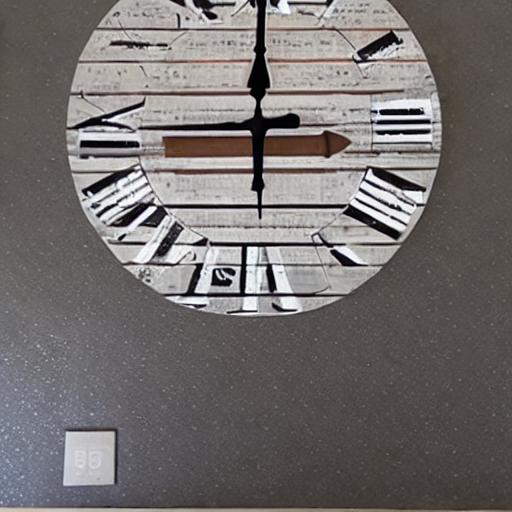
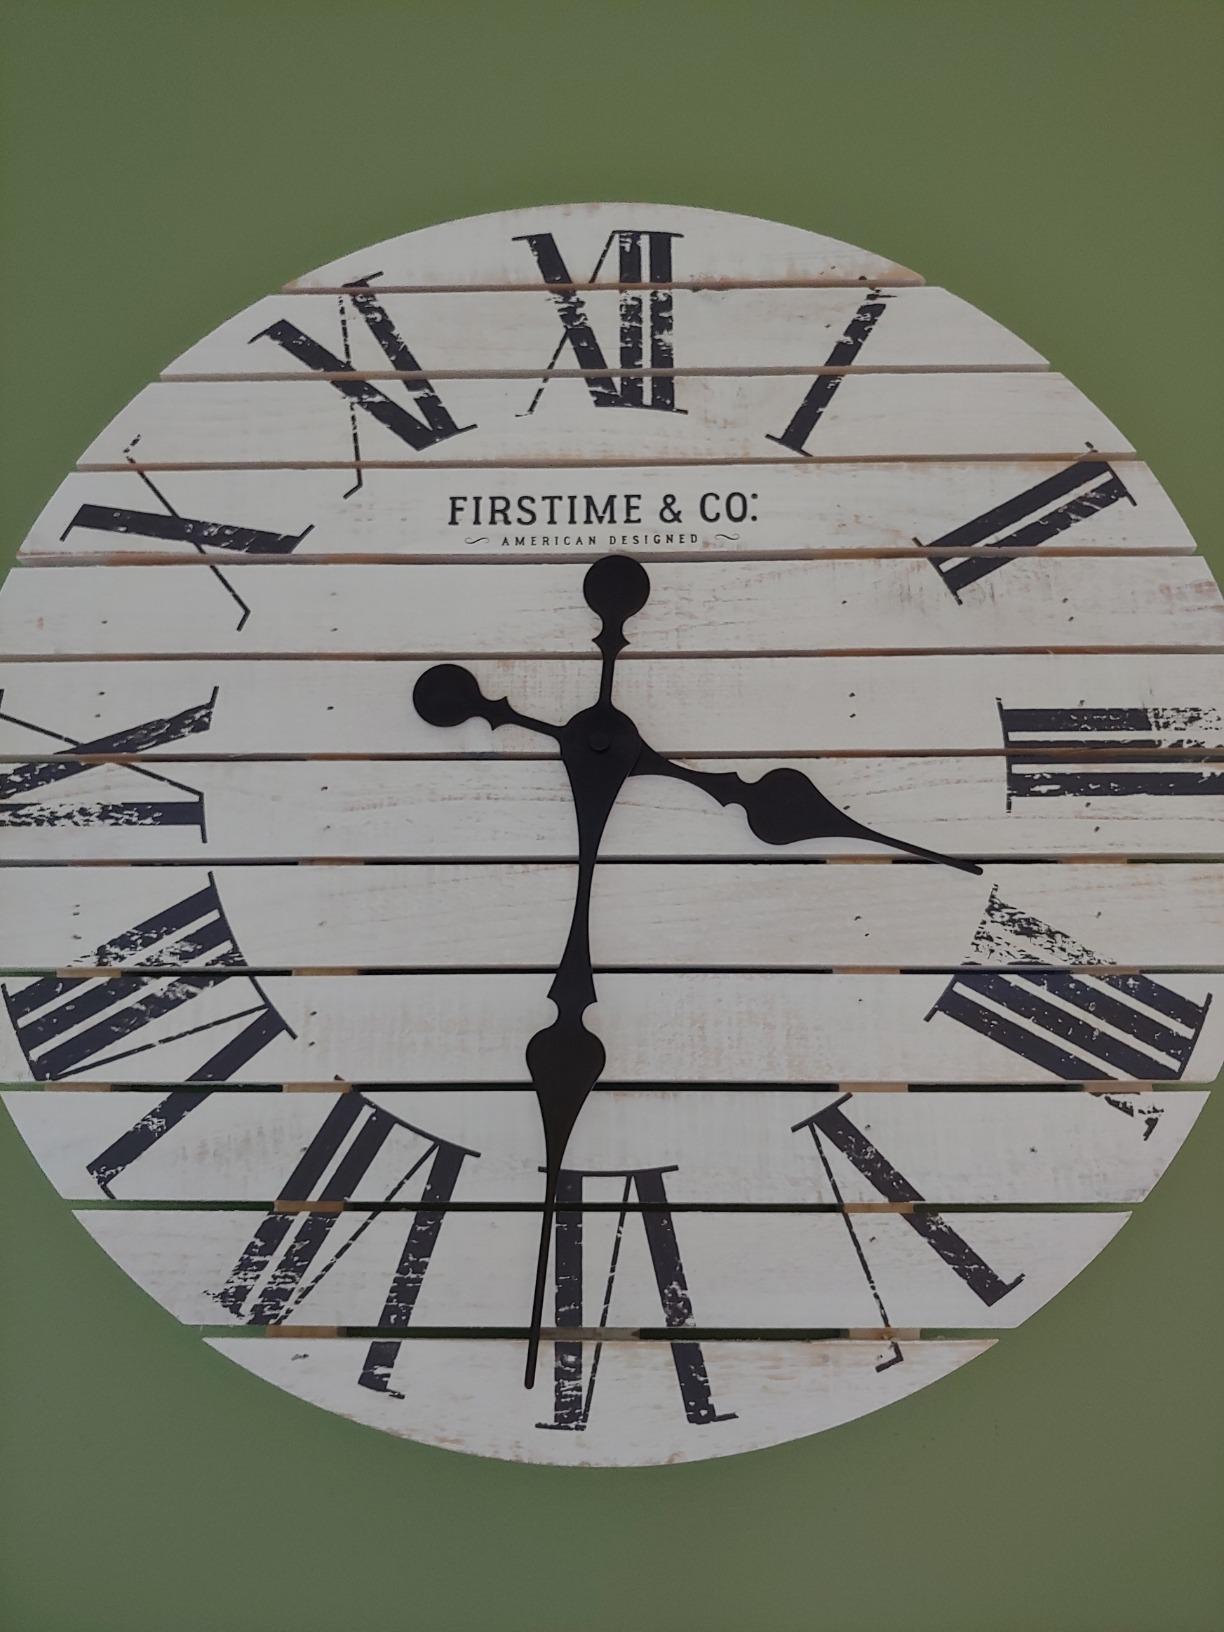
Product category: clock
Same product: no